Jean-Jacques Lenoir-Laroche

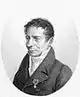
Jean-Jacques Lenoir-Laroche

Jean-Jacques Lenoir-Laroche, (Grenoble, April 29, 1749 - Paris, February 17, 1825) was a French lawyer, politician and journalist.